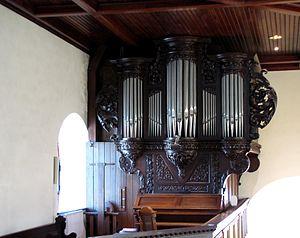
Alsace, Bas-Rhin, Église protestante Saint-Gall d'Ittenheim (IA67007197). Orgue Andreas Silbermann (1703): This object is classé Monument Historique in the base Palissy, database of the French furniture patrimony of the French ministry of culture,
Cette liste prend en compte les orgues d'Alsace classés uniquement, au titre objet ou immeuble, que ce soit pour leur buffet ou leur partie instrumentale et répertoriés dans la base Palissy des Monuments Historiques Français. La section Reprises recense les modifications les plus importantes. Dans certains cas le classement du buffet intègre également la tribune. À défaut de précision, le classement est réputé acquis au titre objet mais les initiales I.D. signifient au titre Immeuble par Destination et I. au titre Immeuble.
Cet article recense une partie des monuments historiques du Bas-Rhin, en France.
André Silbermann – ou Andreas Silbermann –, né le 16 mai 1678 à Kleinbobritzsch en Saxe et décédé le 16 mars 1734 à Strasbourg, est le premier d'une lignée de facteurs d'orgue réputés, actifs en Alsace au XVIIIᵉ siècle. Lui-même réalisa 34 instruments, la plupart en Alsace, dont 13 dans des églises protestantes et 16 dans des églises catholiques. Les plus connus sont ceux des abbayes bénédictines de Marmoutier et d'Ebersmunster, fort bien conservés.